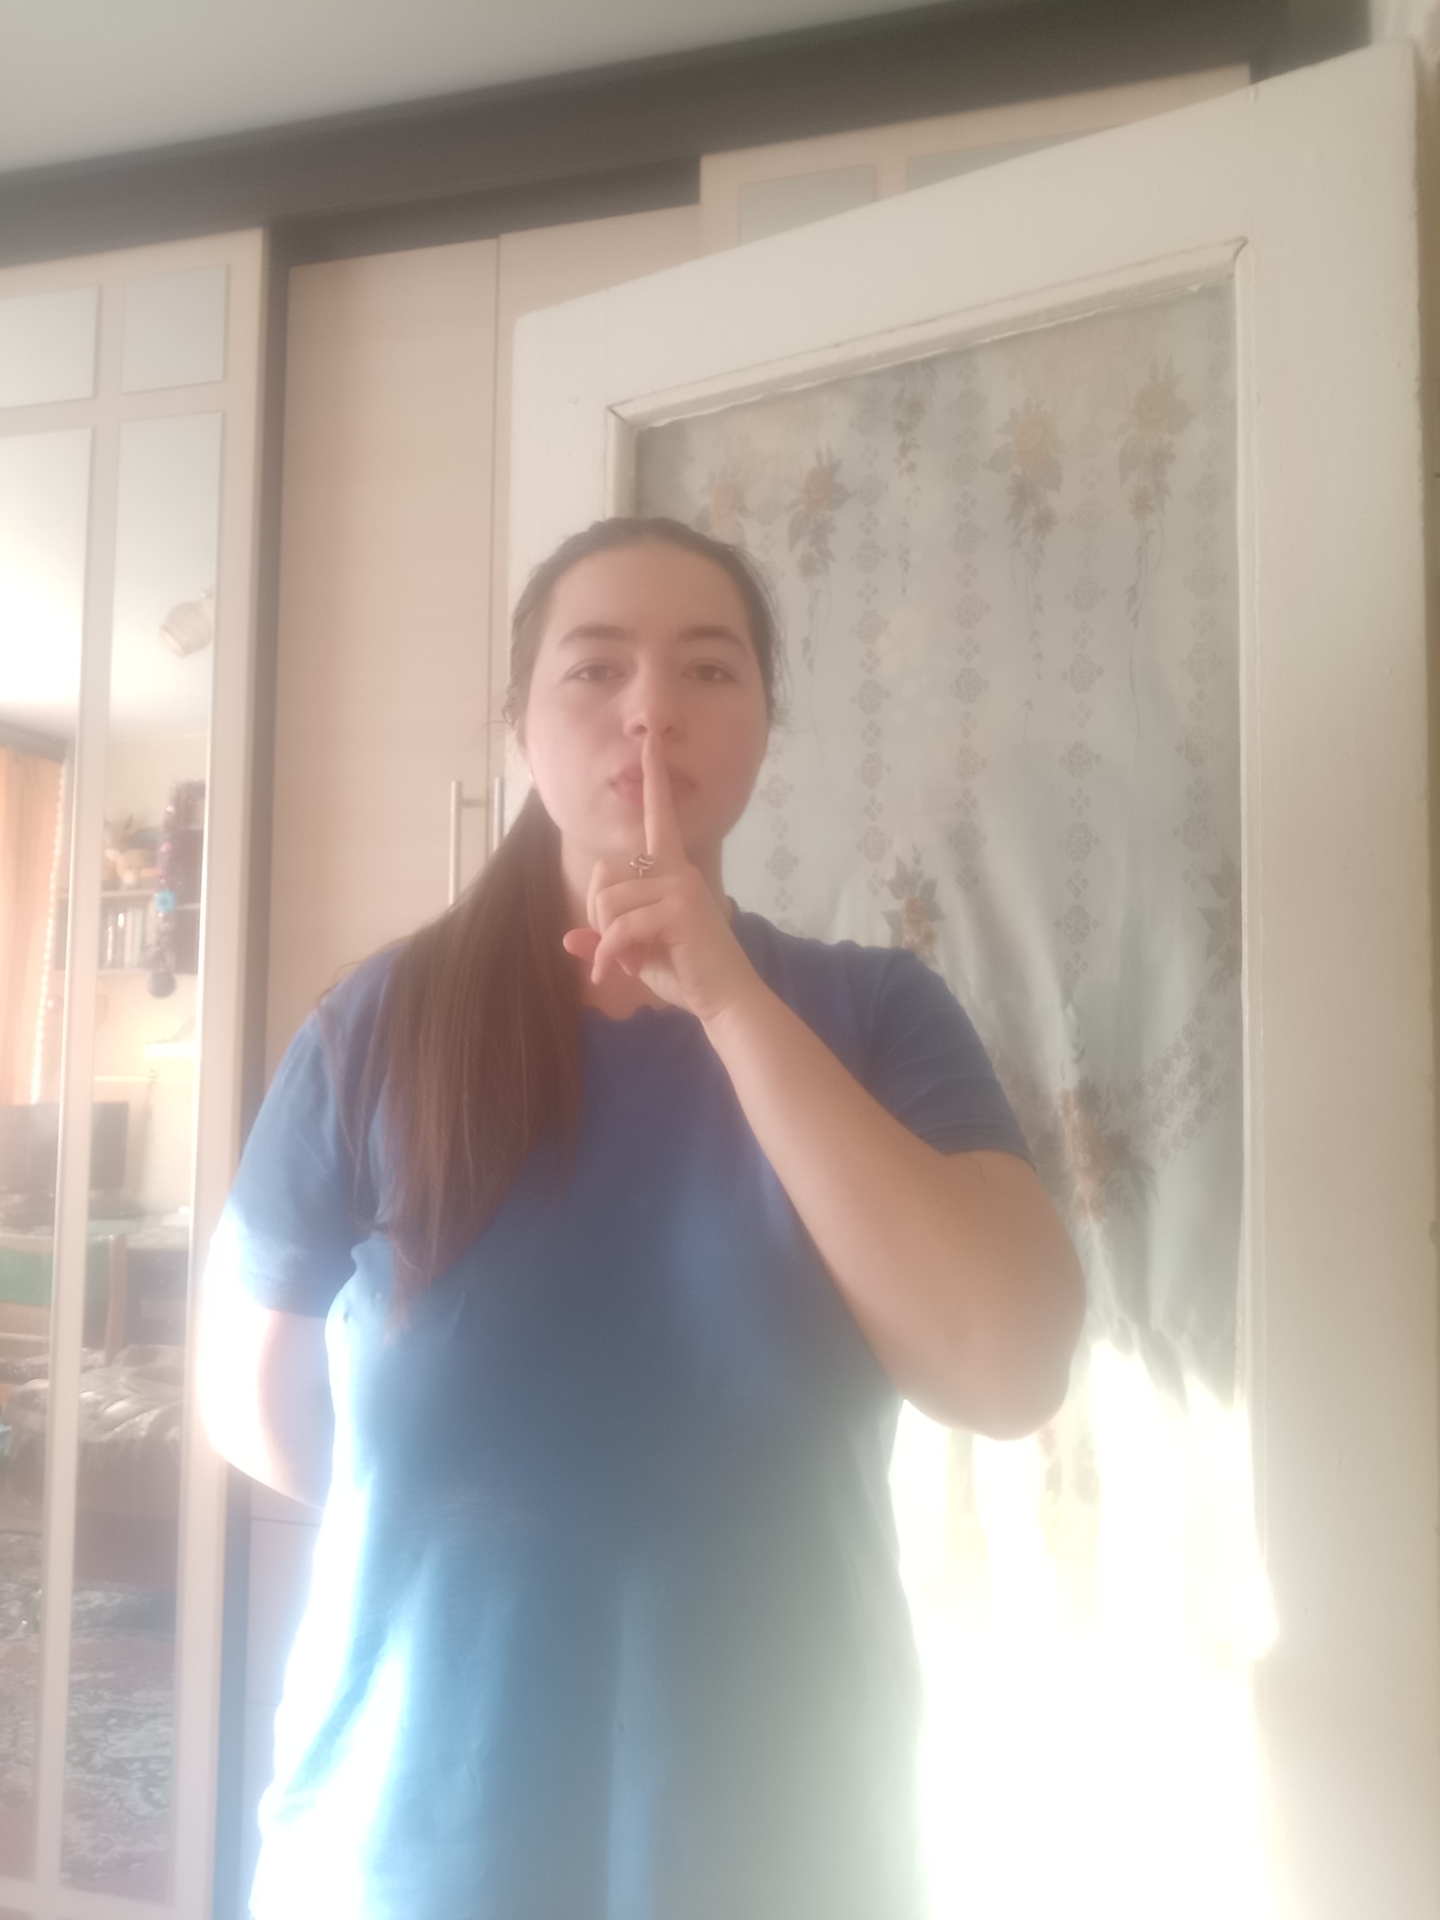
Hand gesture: mute